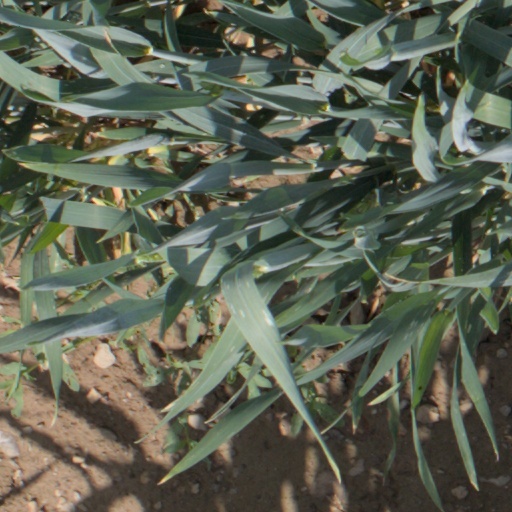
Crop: wheat